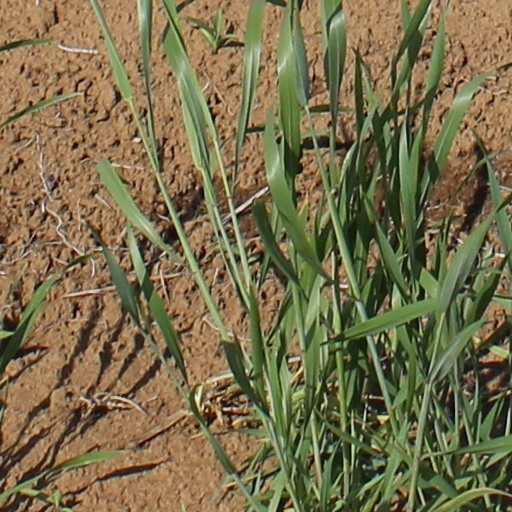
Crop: wheat